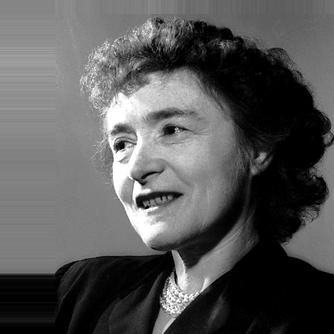
Age: 50